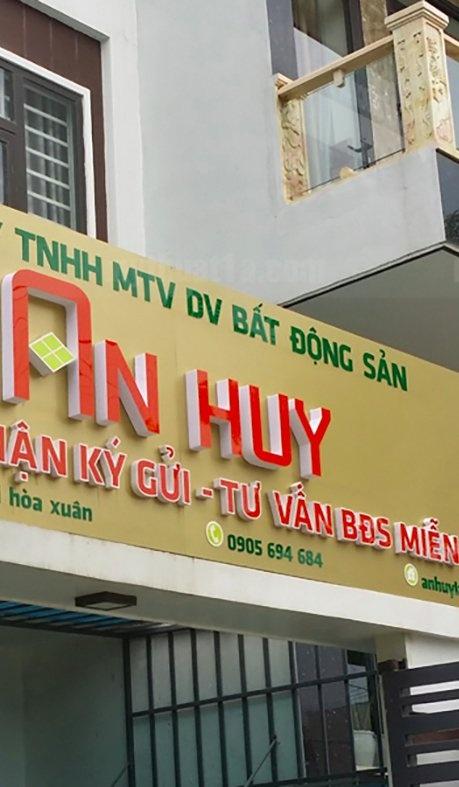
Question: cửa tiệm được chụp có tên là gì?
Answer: cửa tiệm được chụp có tên là an huy